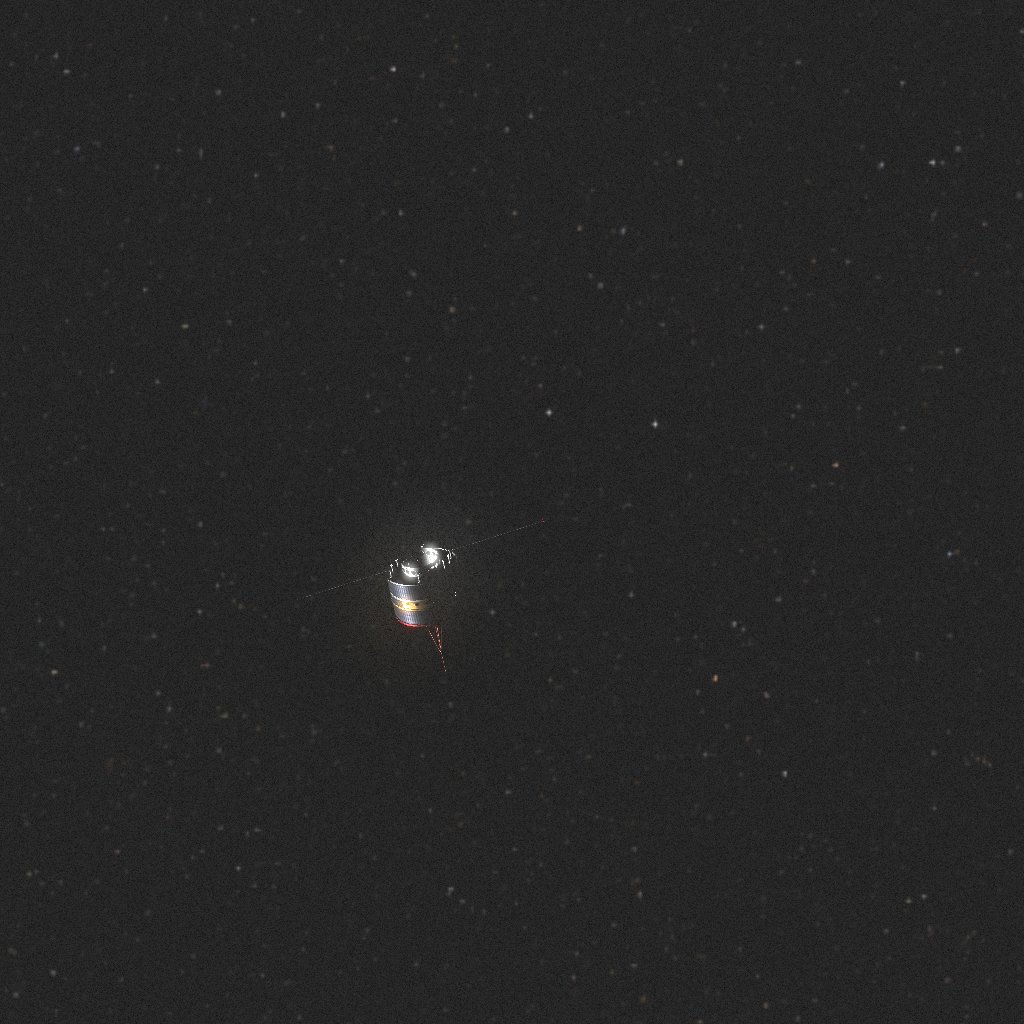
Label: double_star